Hermann Wiener

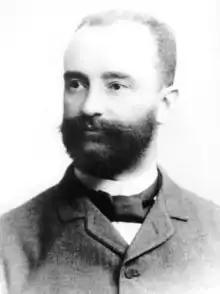

Hermann Ludwig Gustav Wiener (15 May 1857, Karlsruhe – 13 June 1939, Darmstadt) was a German mathematician.